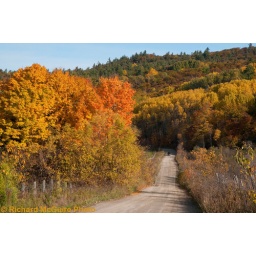
Poplar trees turn yellow, and maples turn flaming orange along this back road in the Gatineau Hills of western Quebec.